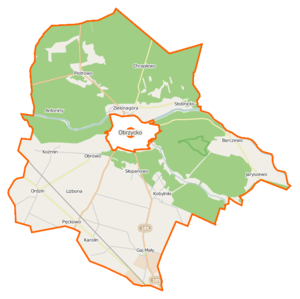
Obrzycko est une gmina rurale du powiat de Szamotuły, Grande-Pologne, dans le centre-ouest de la Pologne. Son siège est la ville d'Obrzycko, bien qu'elle ne fasse pas partie du territoire de la gmina.